Marco Minnemann

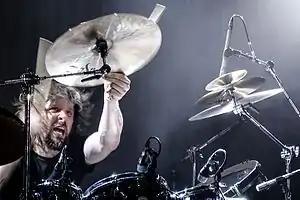
Minnemann performing in 2016

Marco Minnemann (born 24 December 1970) is a German multi-instrumentalist and composer who primarily plays drums.